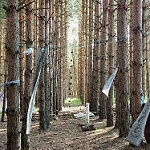
Scene: Outdoor